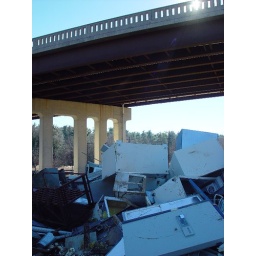
blue junk under bridge